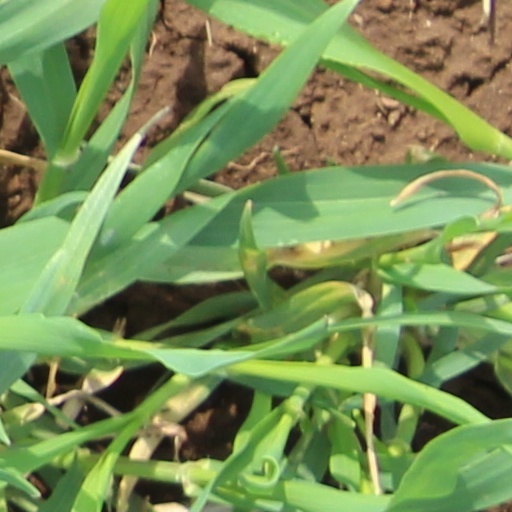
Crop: wheat